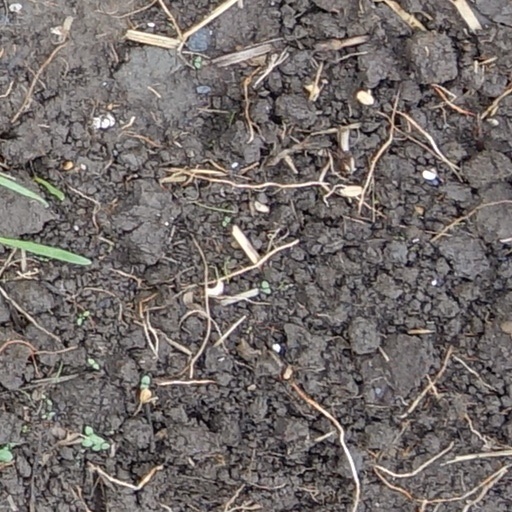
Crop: wheat